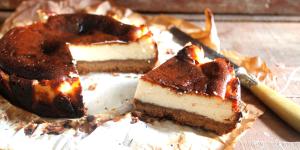
tarta de queso con base de galleta al horno